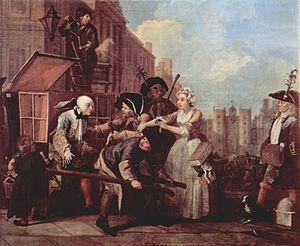
Une scène de genre, en peinture, est un type d’œuvre peinte ou dessinée qui figure des scènes à caractère anecdotique ou familier. Elle est parfois appelée peinture de genre.